Comfort women

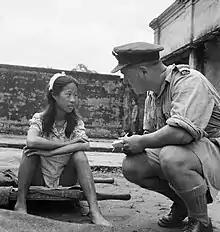
Rangoon, Burma. August 8, 1945. A young ethnic Chinese woman from one of the Imperial Japanese Army's "comfort battalions" is interviewed by an Allied officer.

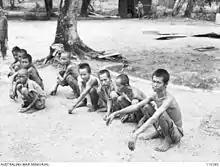
9 of the 300 indigenous peoples, Malays and Javanese who survived starvation while in Japanese detention in Miri. UMNO Malay officials attempted to hide Japanese atrocities against ethnic Malays.

According to State University of New York at Buffalo professor Yoshiko Nozaki and other sources, the majority of the women were from Korea and China. Chuo University professor and historian Yoshiaki Yoshimi discovered an abundance of documentation and testimony proving the existence of 2,000 comfort women stations where approximately 200,000 Korean, Filipina, Taiwanese, Indonesian, Burmese, Dutch, Australian, and Japanese women, many of whom were teenagers, were confined and forced to perform sexual activities with Japanese troops. According to Qiu Peipei of Vassar College, comfort women were replaced with other women at a rapid rate, making her estimates of 200,000-400,000 comfort women plausible, with the majority being Chinese women. Ikuhiko Hata, a professor of Nihon University, estimated the number of women working in the licensed pleasure quarter was fewer than 20,000 and that they were 40% Japanese, 20% Koreans, 10% Chinese, with others making up the remaining 30%. According to Hata, the total number of government-regulated prostitutes in Japan was only 170,000 during World War II. Others came from the Philippines, Taiwan, the Dutch East Indies, and other Japanese-occupied countries and regions. Some Dutch women, captured in Dutch colonies in Asia, were also forced into sexual slavery.